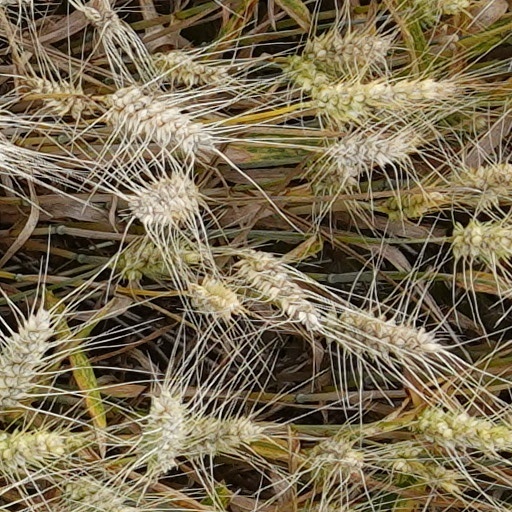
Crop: wheat